Aryeh Leib Malin

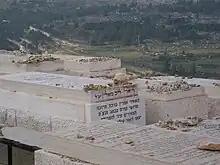
Malin's tomb on Har HaMenuchot in Jerusalem

In the post-war period, Malin moved to the United States. Immediately upon his immigration to America, he rejected proposals from Rabbi Moshe Feinstein to become "rosh yeshiva" of Mesivtha Tifereth Jerusalem and Rabbi Avraham Kalmanowitz to become the "rosh yeshiva" of the newly established Brooklyn branch of the Mir yeshiva. Instead, after his 1948 marriage to Yaffa Kreiser, daughter of Rabbi Dovid Ber Kreiser, "av beis din" of Greiver, Poland and a "rosh yeshiva" in Kletsk, Malin opted to create a yeshiva and kollel modeled on the Mir of pre-war Europe. He founded the Beth Hatalmud Rabbinical College in Brooklyn, which he regarded as a continuation of Volozhin yeshiva, Slabodka yeshiva, and Mir yeshiva.